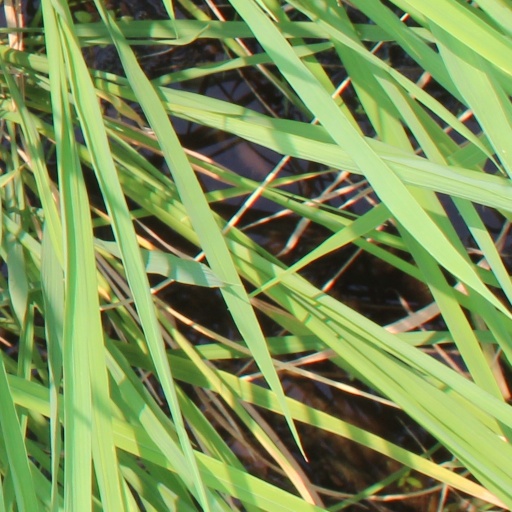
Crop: rice